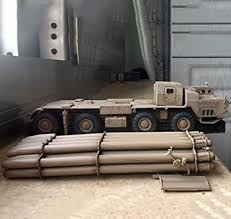
Label: BM-30